ABC Television (Australian TV network)

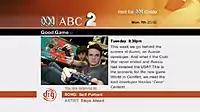
The ABC Guide broadcast on ABC2 in 2007

The "ABC Guide" was a regular television broadcast shown during the off-air periods for both ABC HD and ABC2 on their respective channels. It was launched on 30 May 2006 and was initially available in Sydney, with all other digital ABC broadcast regions launching the guide at a later date. The channel provided a live audio-stream of DiG Radio, and also provided weather reports. The guide advertised new and popular television programs from both channels via informational slides. The design and colour scheme were based on ABC Online's branding of the time, with the use of light blue, orange, and white, with each slide using elements from the respective channel's on-air branding. It was removed from channel 20 on 1 January 2008 when ABC HD relaunched as a full-time simulcast of ABC TV, and closed on 8 February 2008 when ABC2 was moved from channel 21 to channel 22 and began 24-hour broadcasting.